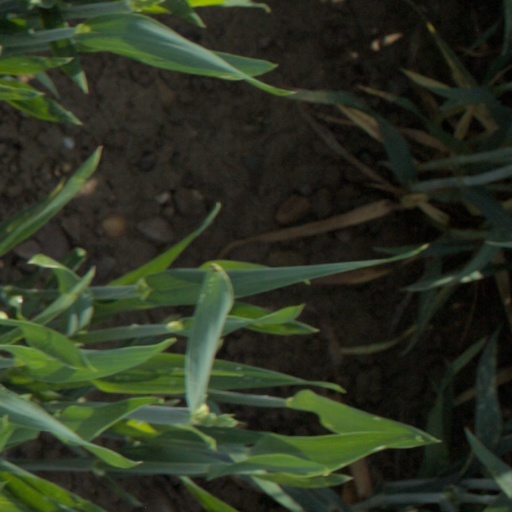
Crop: wheat